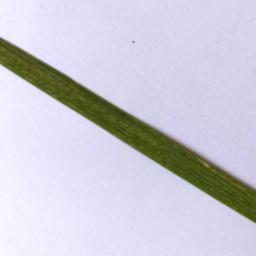
Label: Rice___Healthy